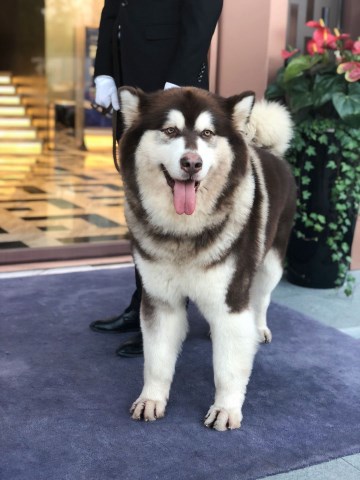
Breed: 1324-n000004-malamute